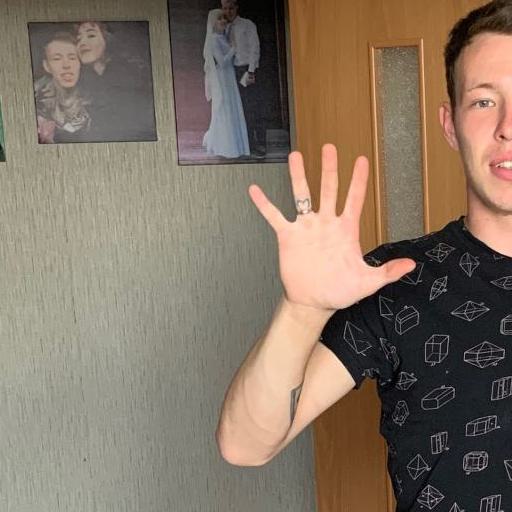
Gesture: palm